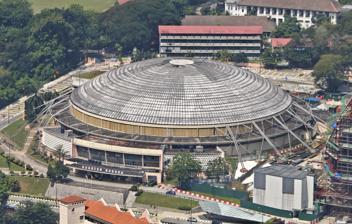
Building: Stadium Negara
Country: Malaysia
Year built: 1962
Indoor arena in Kuala Lumpur, Malaysia 3°8′26″N 101°42′10″E / 3.14056°N 101.70278°E / 3.14056; 101.70278 Stadium Negara Exterior view of Stadium Negara in 2024 Address Jalan Hang Jebat 50150, Kuala Lumpur , Malaysia Public transit KG17 Merdeka MR3 Maharajalela AG8 SP8 Plaza Rakyat via KG17 Merdeka Owner PNB Merdeka Ventures Sdn. Bhd. Capacity 10,000 Construction Broke ground 1960 Opened 19 April 1962 ( 1962-04-19 ) Renovated 1982 1985 2015 Construction cost RM34 million Project manager Stanley Edward Jewkes Structural engineer Ng Eng Hean W.J. Cumming General contractor M. D. Canavan Koon Yew Yin S. Nakendra Nation Stadium is an indoor arena located in Kuala Lumpur , Malaysia . Background Nation Stadium is located about 2 kilometers from Kuala Lumpur City Centre , next to the Independence Stadium and Merdeka 118 building . The stadium, which has 10,000 permanent seats, is fully air conditioned and is capable of housing many different types of events, including sports events and concerts. Arena bowl, 2014 Facilities VIP Holding room Media Centre Sport Facilities Existing Ticketing Booths In-house provide Air-conditioning History The construction of the stadium began in 1960 and it was officially opened on 10 April 1962 by the third Yang di-Pertuan Agong , Tuanku Syed Putra . It was the first indoor stadium in Malaysia . The stadium has been renovated thrice, in 1982, 1985 and 2015. For most major indoor events in Kuala Lumpur, the Stadium Negara has largely been supplanted in use by the Axiata Arena (in terms of modernity and capacity). Major events Miss World Malaysia –  20 April 1963 until 1973 The Bee Gees –  1972 Stadium Negara Santana – Caravanserai Tour –  19 July 1973 Gillan –  2 August 1982. It is said to have been the first hard rock and heavy metal concert in Malaysia. Tina Turner , Break Every Rule World Tour –  24–25 February 1988 Eric Clapton –  26 November 1990 Asian Taekwondo Championships –  31 January 1992 Kylie Minogue , Rhythm of Love Tour –  3 March 1991 Gloria Estefan , Into the Light World Tour –  November 1991 Paula Abdul , Under My Spell Tour –  22 February 1992 Rothmans , Thomas Cup / Uber Cup and Malaysia –  1992 Holiday on Ice –  November 1992 Sting –  2 February 1994 Cliff Richard , The Hit List Tour –  9 January 1995 Bon Jovi , These Days Tour –  4 May 1995 Faye Wong Live in Concert –  9–10 November 1995 Def Leppard , Slang World Tour –  4 June 1996 Slam : Konsert Grand Slam Unplugged –  3 August 1996 Sarah Brightman , Harem World Tour –  20 June 2004 INXS , Switch Tour –  18 August 2006 Muse , Black Holes and Revelations Tour –  25 February 2007 TVXQ –  24 November 2007 Kanye West –  2007 Jason Mraz –  2009 Disney on Ice JYJ –  17 October 2010 Digi Live KPOP Party 2011 –  13 January 2011 Incubus –  23 July 2011 David Archuleta –  26 July 2011 2PM –  25 November 2011 F.T. Island –  14 January 2012 The Cranberries –  4 April 2012 Sum 41 , Does This Look Infected?: 10th Anniversary Tour –  14 April 2012 Sandy Lam MMXII Concert –  28 July 2012 Wonder Girls –  13 October 2012 Jonas Brothers , Jonas Brothers World Tour –  24 October 2012 The Jacksons , Unity Tour –  13 December 2012 Paramore , The Self-Titled Tour –  17 February 2013 CNBLUE : Blue Moon World Tour –  24 August 2013 Infinite , One Great Step –  19 October 2013 2NE1 : All or Nothing World Tour –  24 May 2014 CNBLUE : Can't Stop Concert –  9 August 2014 SIIMA Awards : 3rd South Indian International Movie Awards –  12–13 September 2014 Pet Shop Boys : Electric Tour –  24 September 2014 Running Man : Race Start! Running Man Fan Meeting Asia Tour Season 2 –  1 November 2014 Taeyang Rise World Tour –  8 February 2015 Backstreet Boys , In a World Like This Tour –  3 May 2015 Pentatonix , On My Way Home Tour –  30 May 2015 Dato' Siti Nurhaliza & Friends Concert –  2 April 2016 iKon : iKoncert 2016: Showtime Tour –  13 August 2016 Megadeth Dystopia World Tour –  April 2017 Seventeen Seventeen 1st World Tour "Diamond Edge" –  9 September 2017 Wanna One Wanna One 1st Fan Meeting in Kuala Lumpur "Wanna Be Loved" –  19 January 2018 Gallery Front entrance of Stadium Negara in 2014 View from the front of Stadium Negara in 2014 View from the back of Stadium Negara in 2014 Top view of Stadium Negara in 2014 See also Sport in Malaysia References